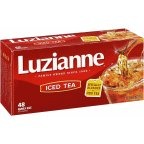
Item Name: Luzianne Tea Bags 48CT (Pack of 12)
Value: 576.0
Unit: Count

Price: 4.36